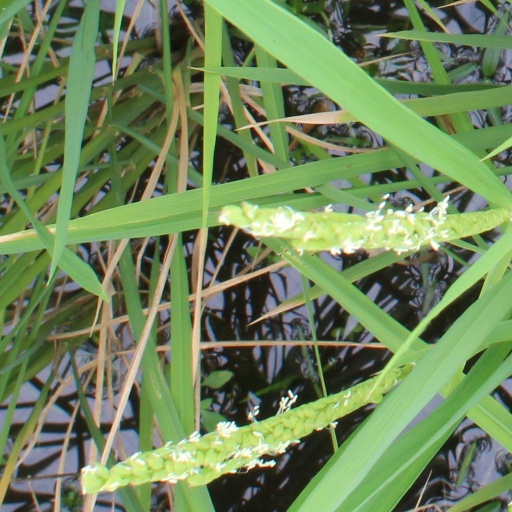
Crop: rice